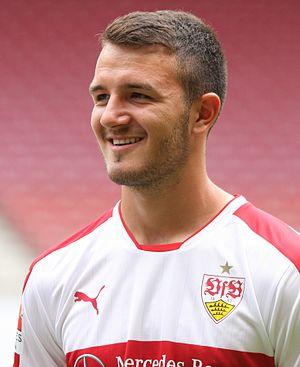
Anto Grgić, né le 28 novembre 1996 à Schlieren, est un footballeur suisse d'origine croate. Il évolue au poste de milieu défensif au FC Sion.